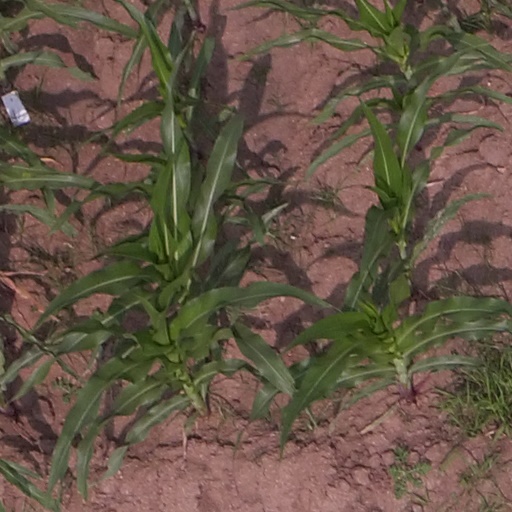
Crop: maize; corn